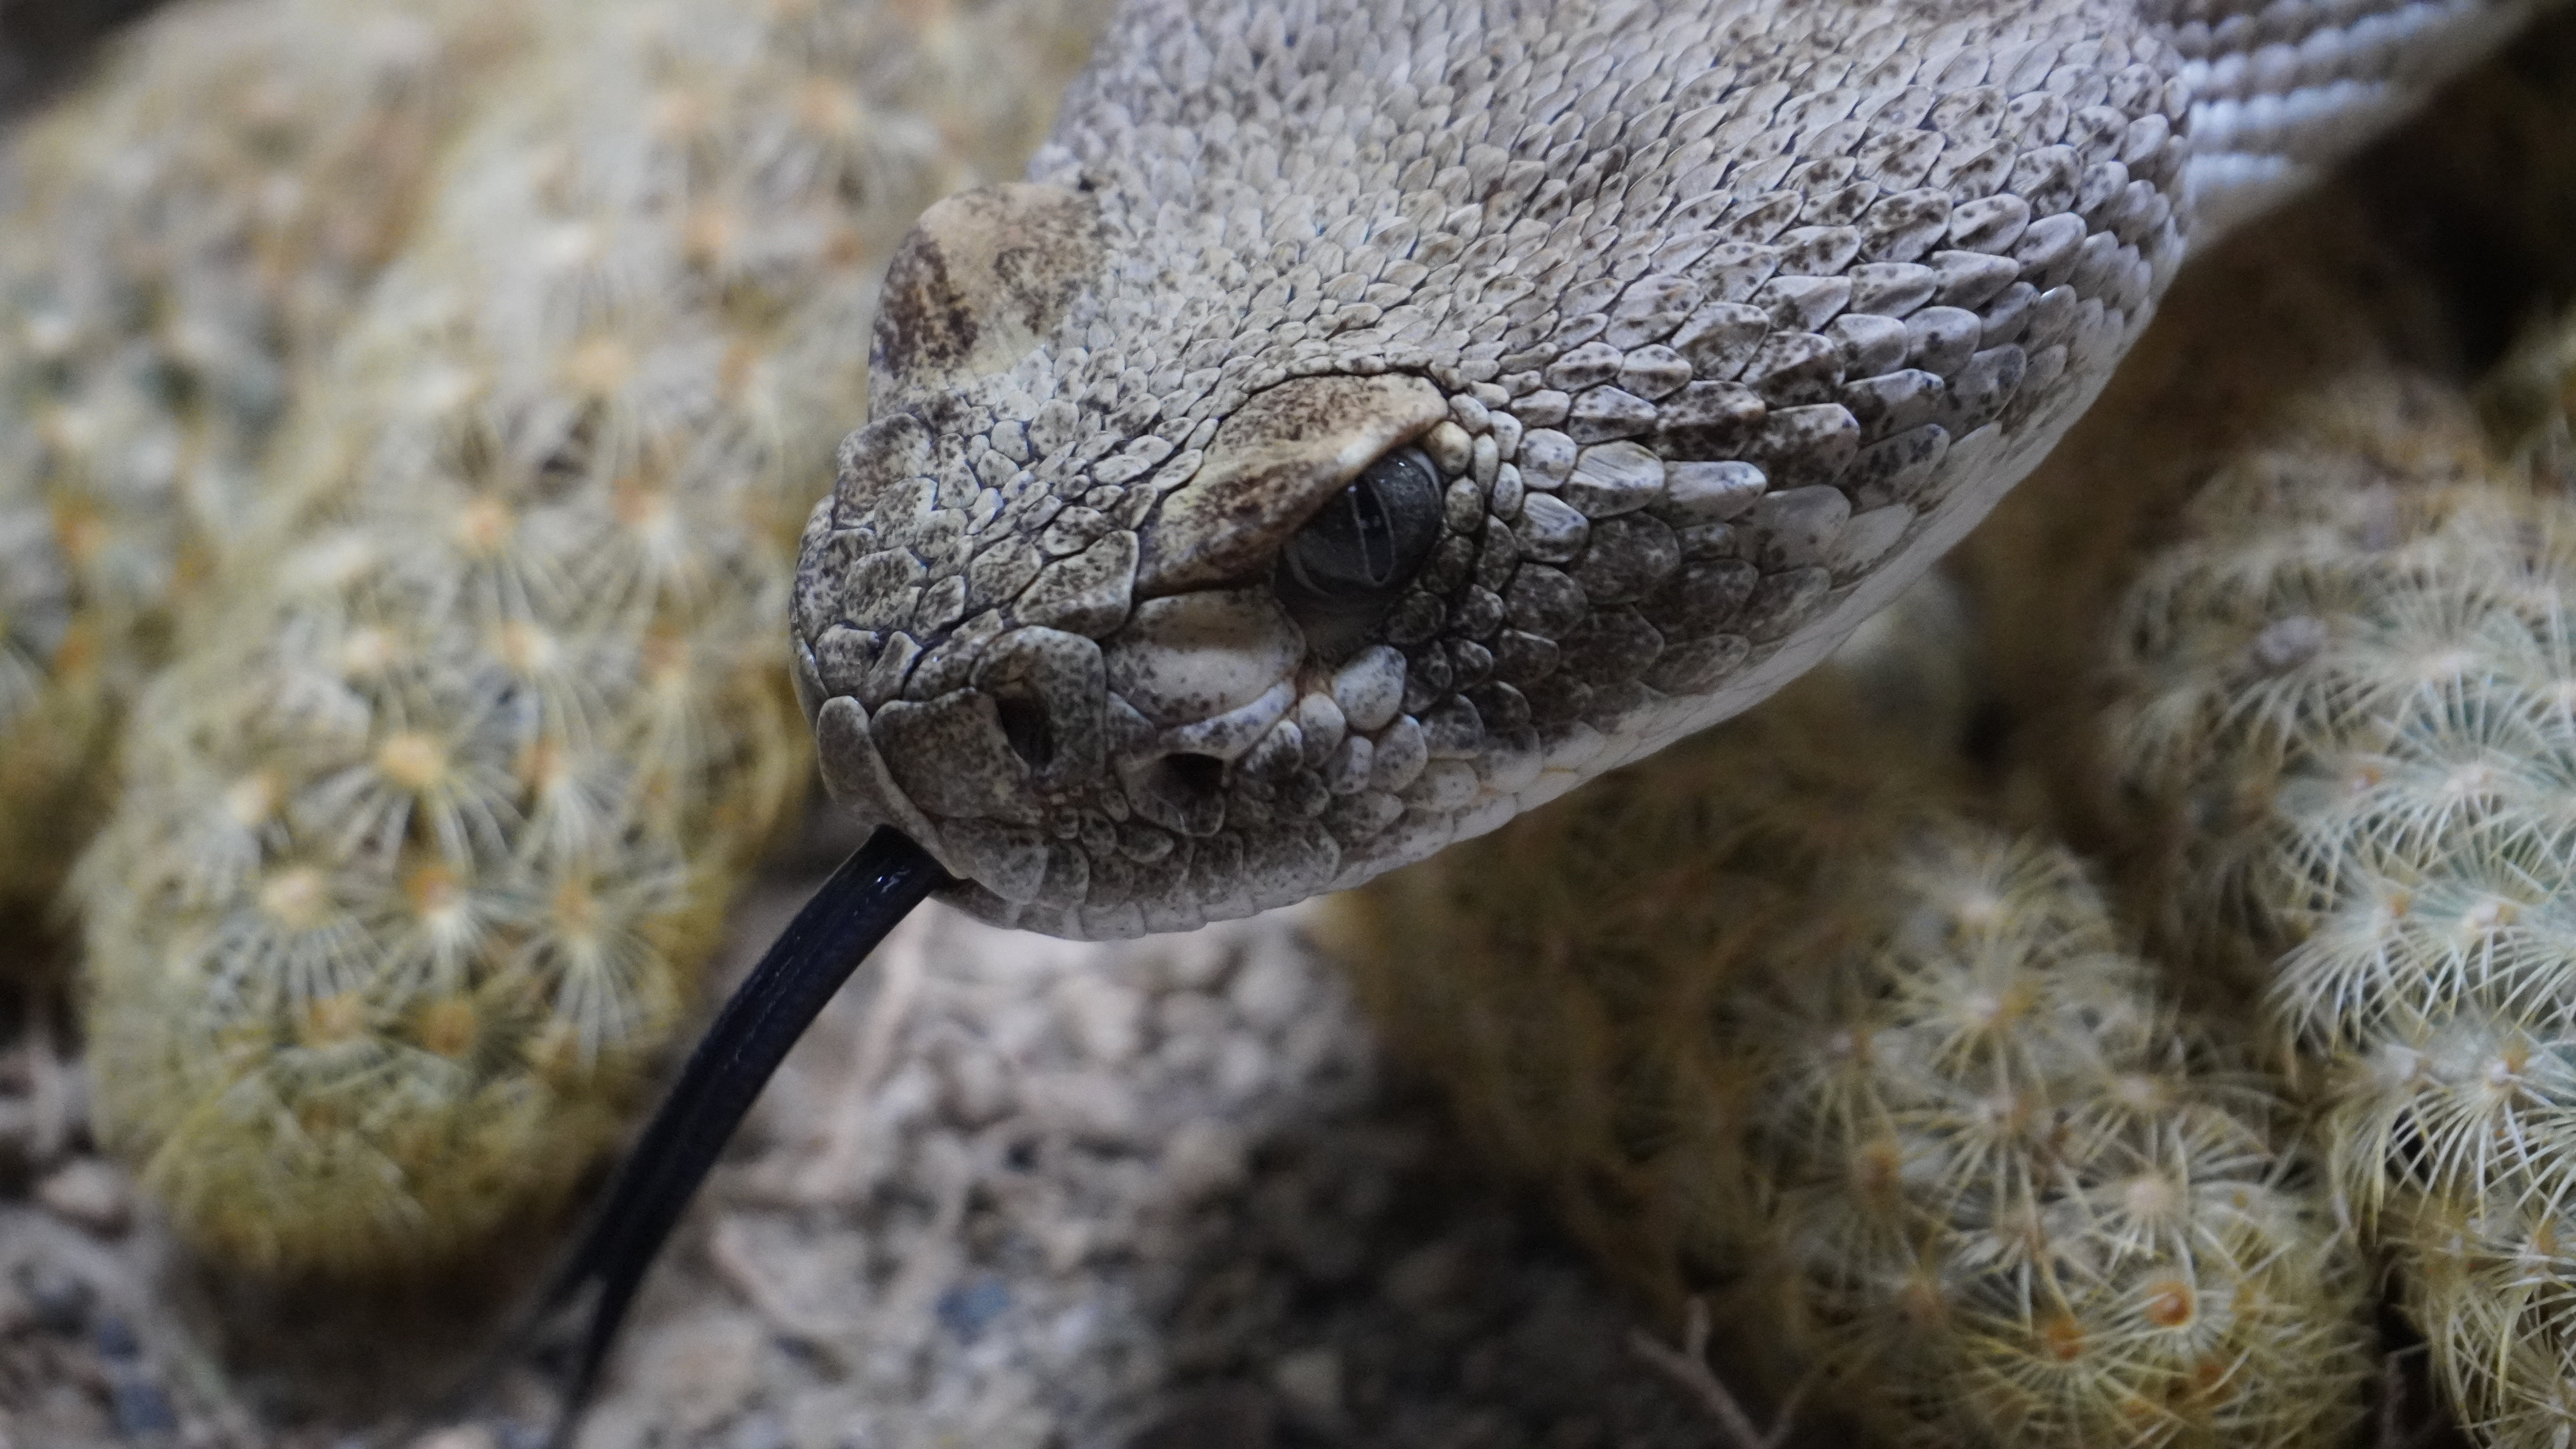
Zoo Berlin, zoo, berlin, Schlange, Giftschlange, eye, organism, scaled reptile, reptile, terrestrial animal, snout, close up, snake, wildlife, balance